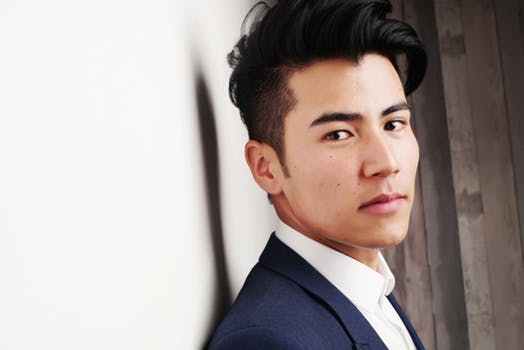
Label: No Watermark